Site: brandenburg
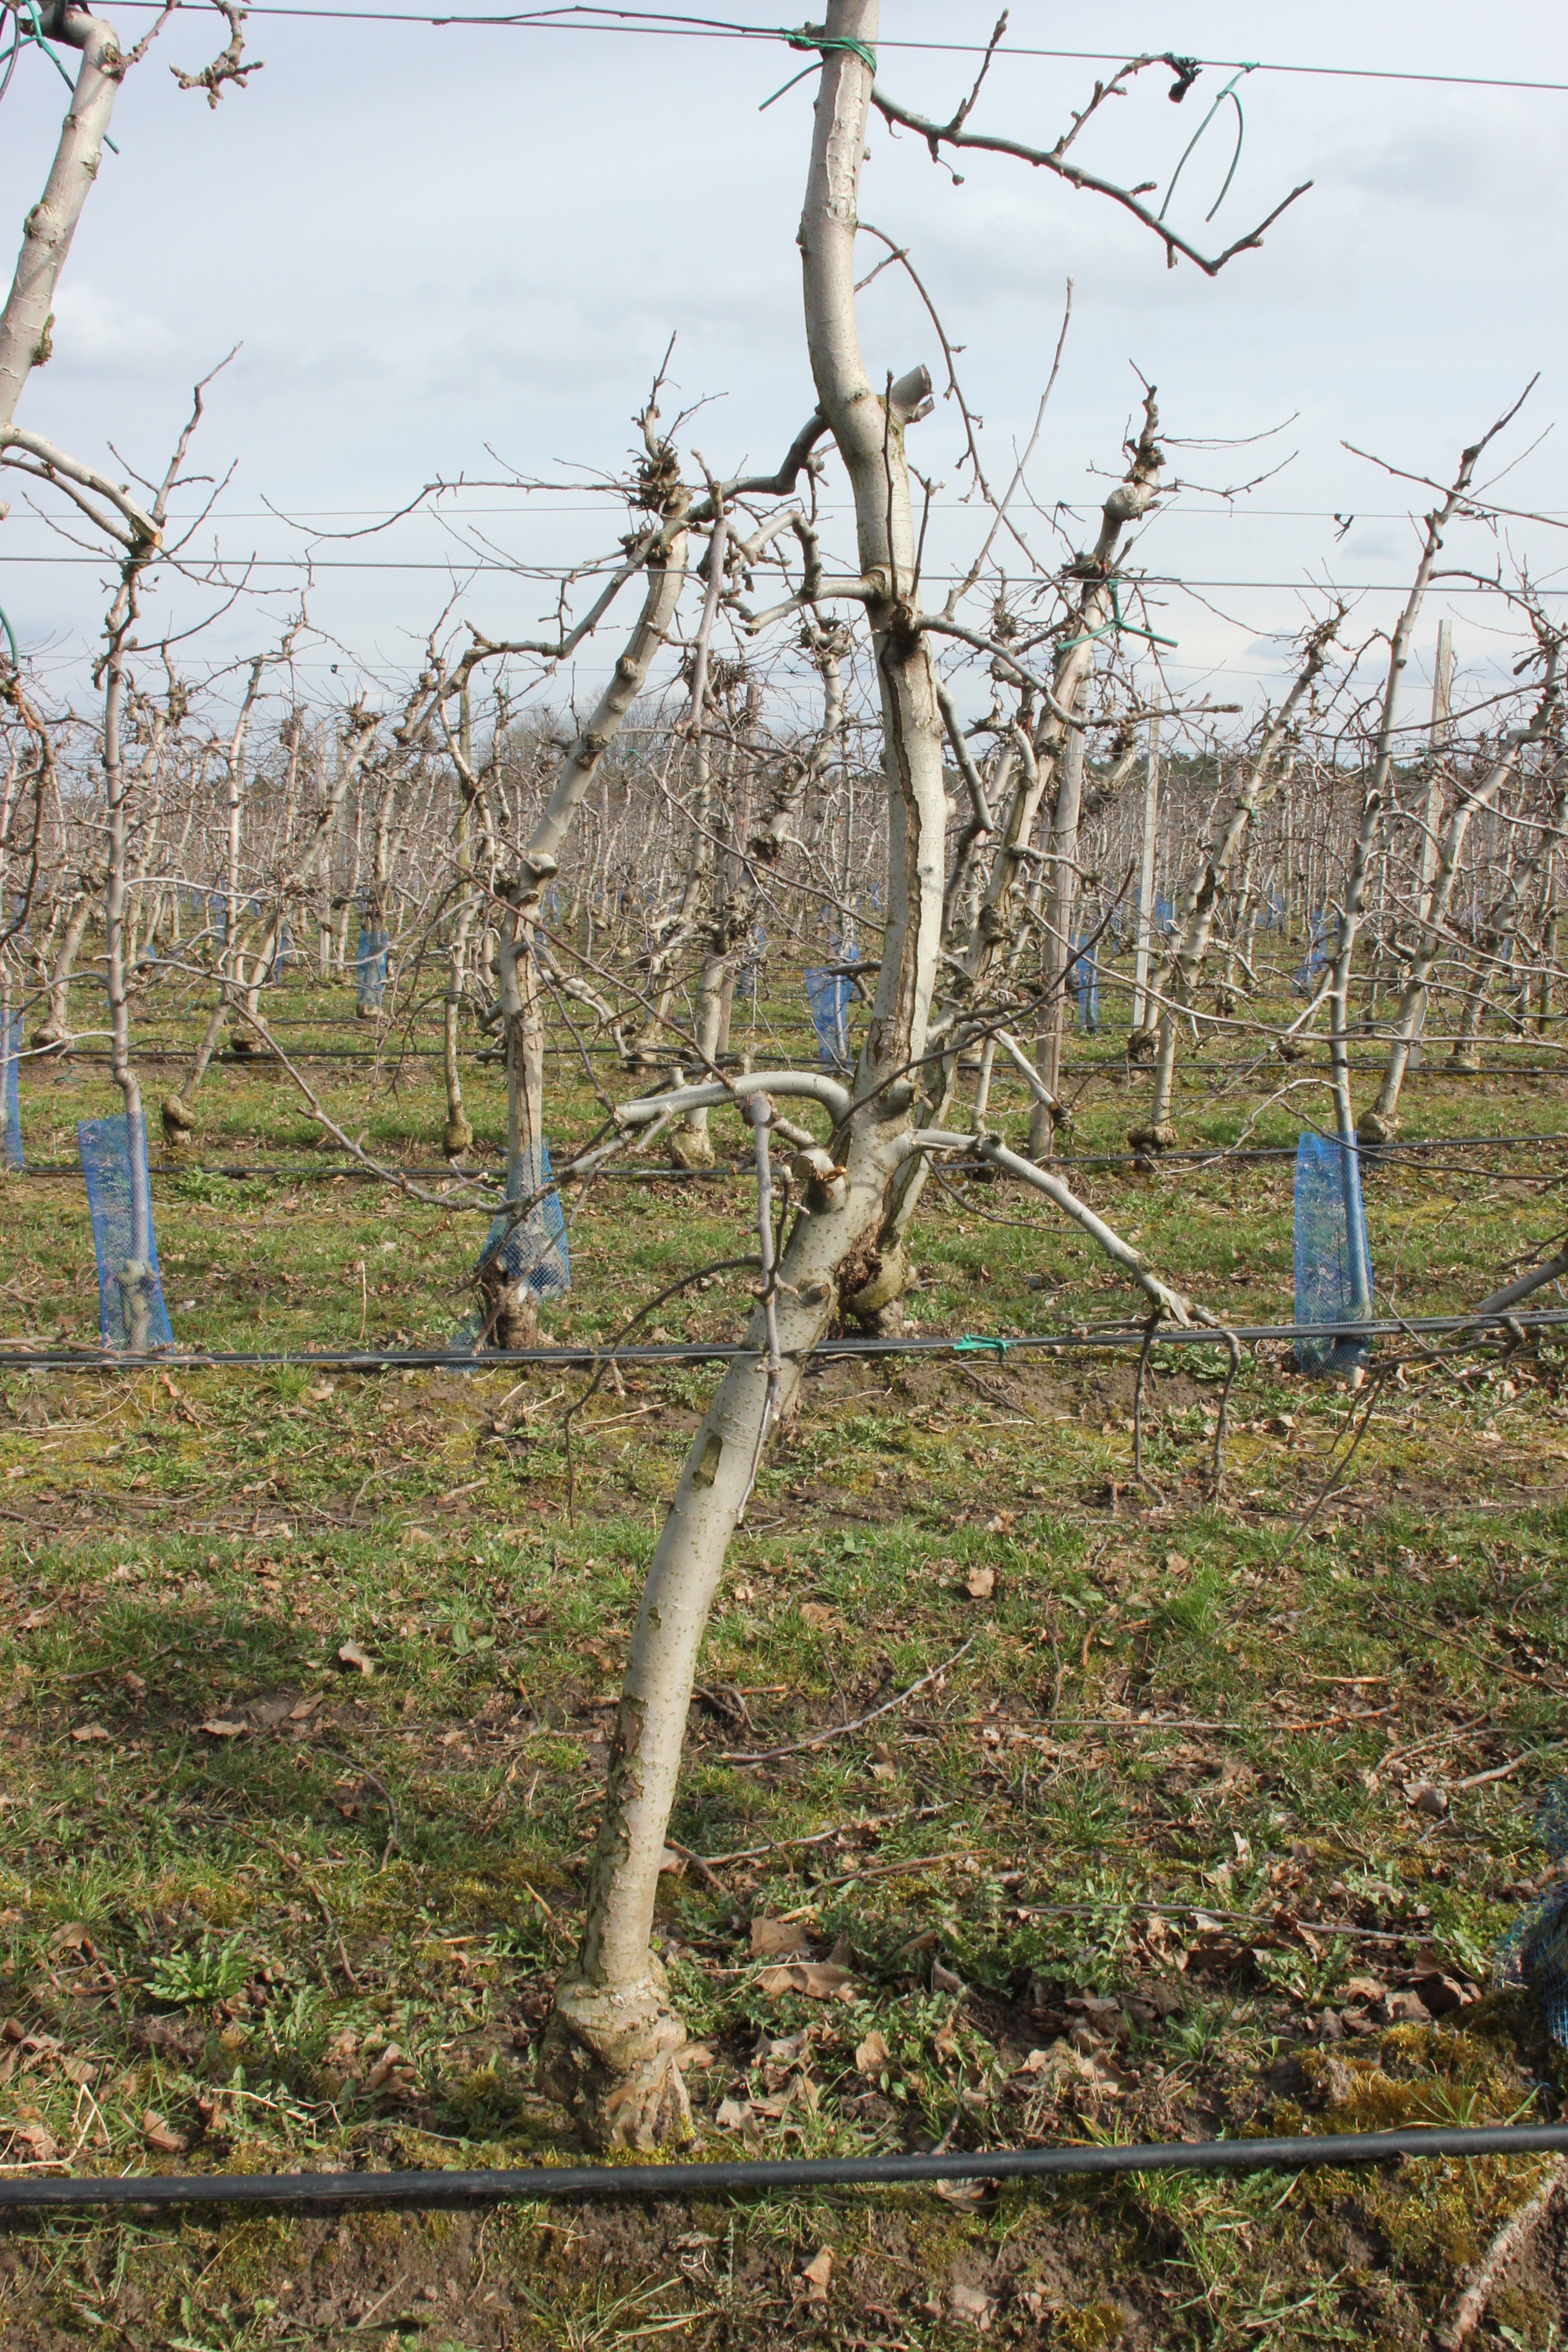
Growth stage (BBCH 01): Bud development